Georg Friedrich Grotefend

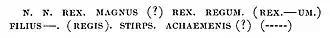
Hypothesis for the sentence structure of Persepolitan inscriptions, by Grotefend (1815).

In 1802, Friedrich Münter had realized that recurring groups of characters must be the word for "king" (now known to be pronounced . He also understood from Münter that each word was separated from the next by a slash sign.